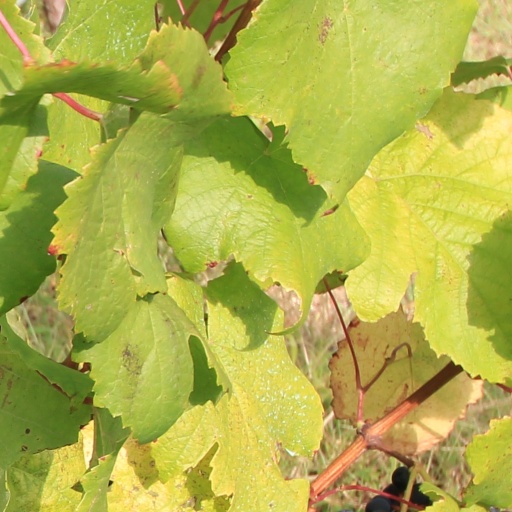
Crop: grape